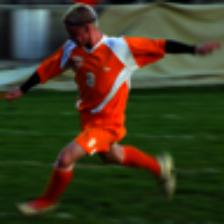
Label: NonHuman